Raid on the Medway

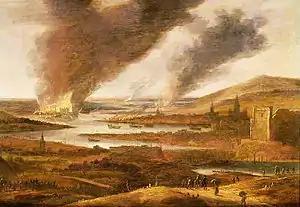
A picture by Willem Schellincks of the raid. The view is from the south. On the left Upnor Castle is silhouetted against the flames; on the opposite side of the river more to the front the burning dockyard of Chatham. To the north the conflagration near the chain is shown and on the horizon the ruins of Sheerness Fort are still smoking.

The Dutch fleet arrived at the Isle of Sheppey on 10 June, and launched an attack on the incomplete Garrison Point Fort. Captain Jan van Brakel in "Vrede", ("peace") followed by two other men-of-war, sailed as close to the fort as possible to engage it with cannon fire. Sir Edward Spragge was in command of the ships at anchor in the Medway and those off Sheerness, but the only ship able to defend against the Dutch was the frigate "Unity", which was stationed off the fort.